Slavery in Colombia

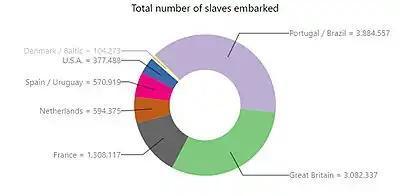
Slaves embarked to America from 1450 until 1866 by country

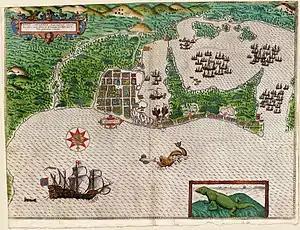
Cartagena de Indias was the main port of entry for slaves during the colony.

The slave trade was morally justified under the idea that the slave received the "invaluable" evangelizing work of his master, and that the Christian principle of equality referred to equality in the hereafter and the superiority of the white man in the present. This did not prevent slaves from being transported in subhuman conditions; the journey from Africa to America lasted about two months and was carried out on disease-ridden ships, with poor or no ventilation, and in overcrowded conditions.